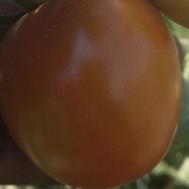
Crop: Tomato
Condition: healthy-fruit